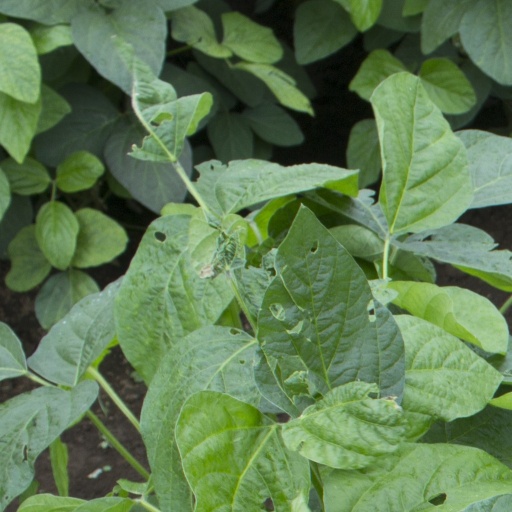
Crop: soybean